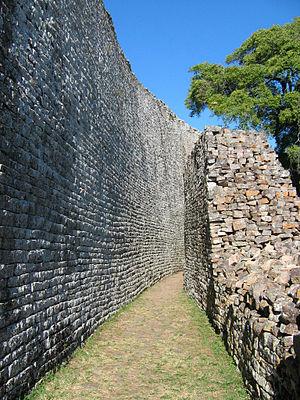
Les enceintes sont constituées de pierres empilées. 2004 V. Rocard
Le Grand Zimbabwe est un ensemble de ruines d'une cité médiévale d'Afrique méridionale, située à une quinzaine de kilomètres au sud de la ville de Masvingo, dans le sud du Zimbabwe. Cette cité fut, du XIIIᵉ au XVᵉ siècle, le centre du royaume du Zimbabwe, lequel couvrait les territoires du Zimbabwe et du Mozambique actuels.
Cet article recense les sites concernés par l'observatoire mondial des monuments en 2016.